Munni Begum (noble)

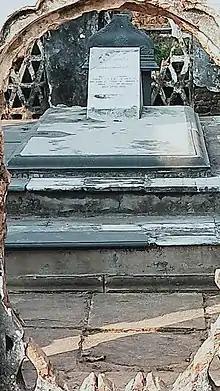
Tomb of Munni Begum at Jafarganj Cemetery

Munni Begum was the second wife of the Nawab of Bengal, Mir Jafar.